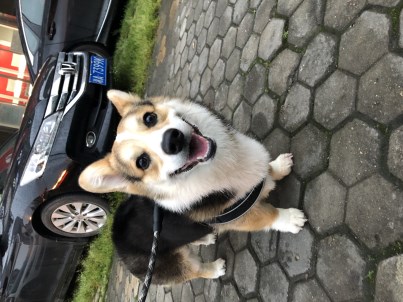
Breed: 2909-n000116-Cardigan